Christian Farla

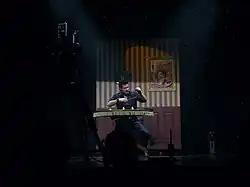
Christian Farla

In 1993, 1999, and 2001, the magic duo won the first prize in the Dutch Magic Championships. In 1996 they got their first big contract with Vd Ende Events to perform in many large productions in the Studios in Aalsmeer. After winning the Henk Vermeyden Trophy, Farla got a contract for 80 shows for the Sunflower Foundation Tour. They got spotted by Frank Wentink who offered them a place in the grand scale Dinner show in Hilversum. When Hans Klok left the Amazing Efteling Show in the amusement park The Efteling, Farla took over his part in the show. New illusions were created and he won the award for Best Show in an Amusement Park Worldwide in 2003.